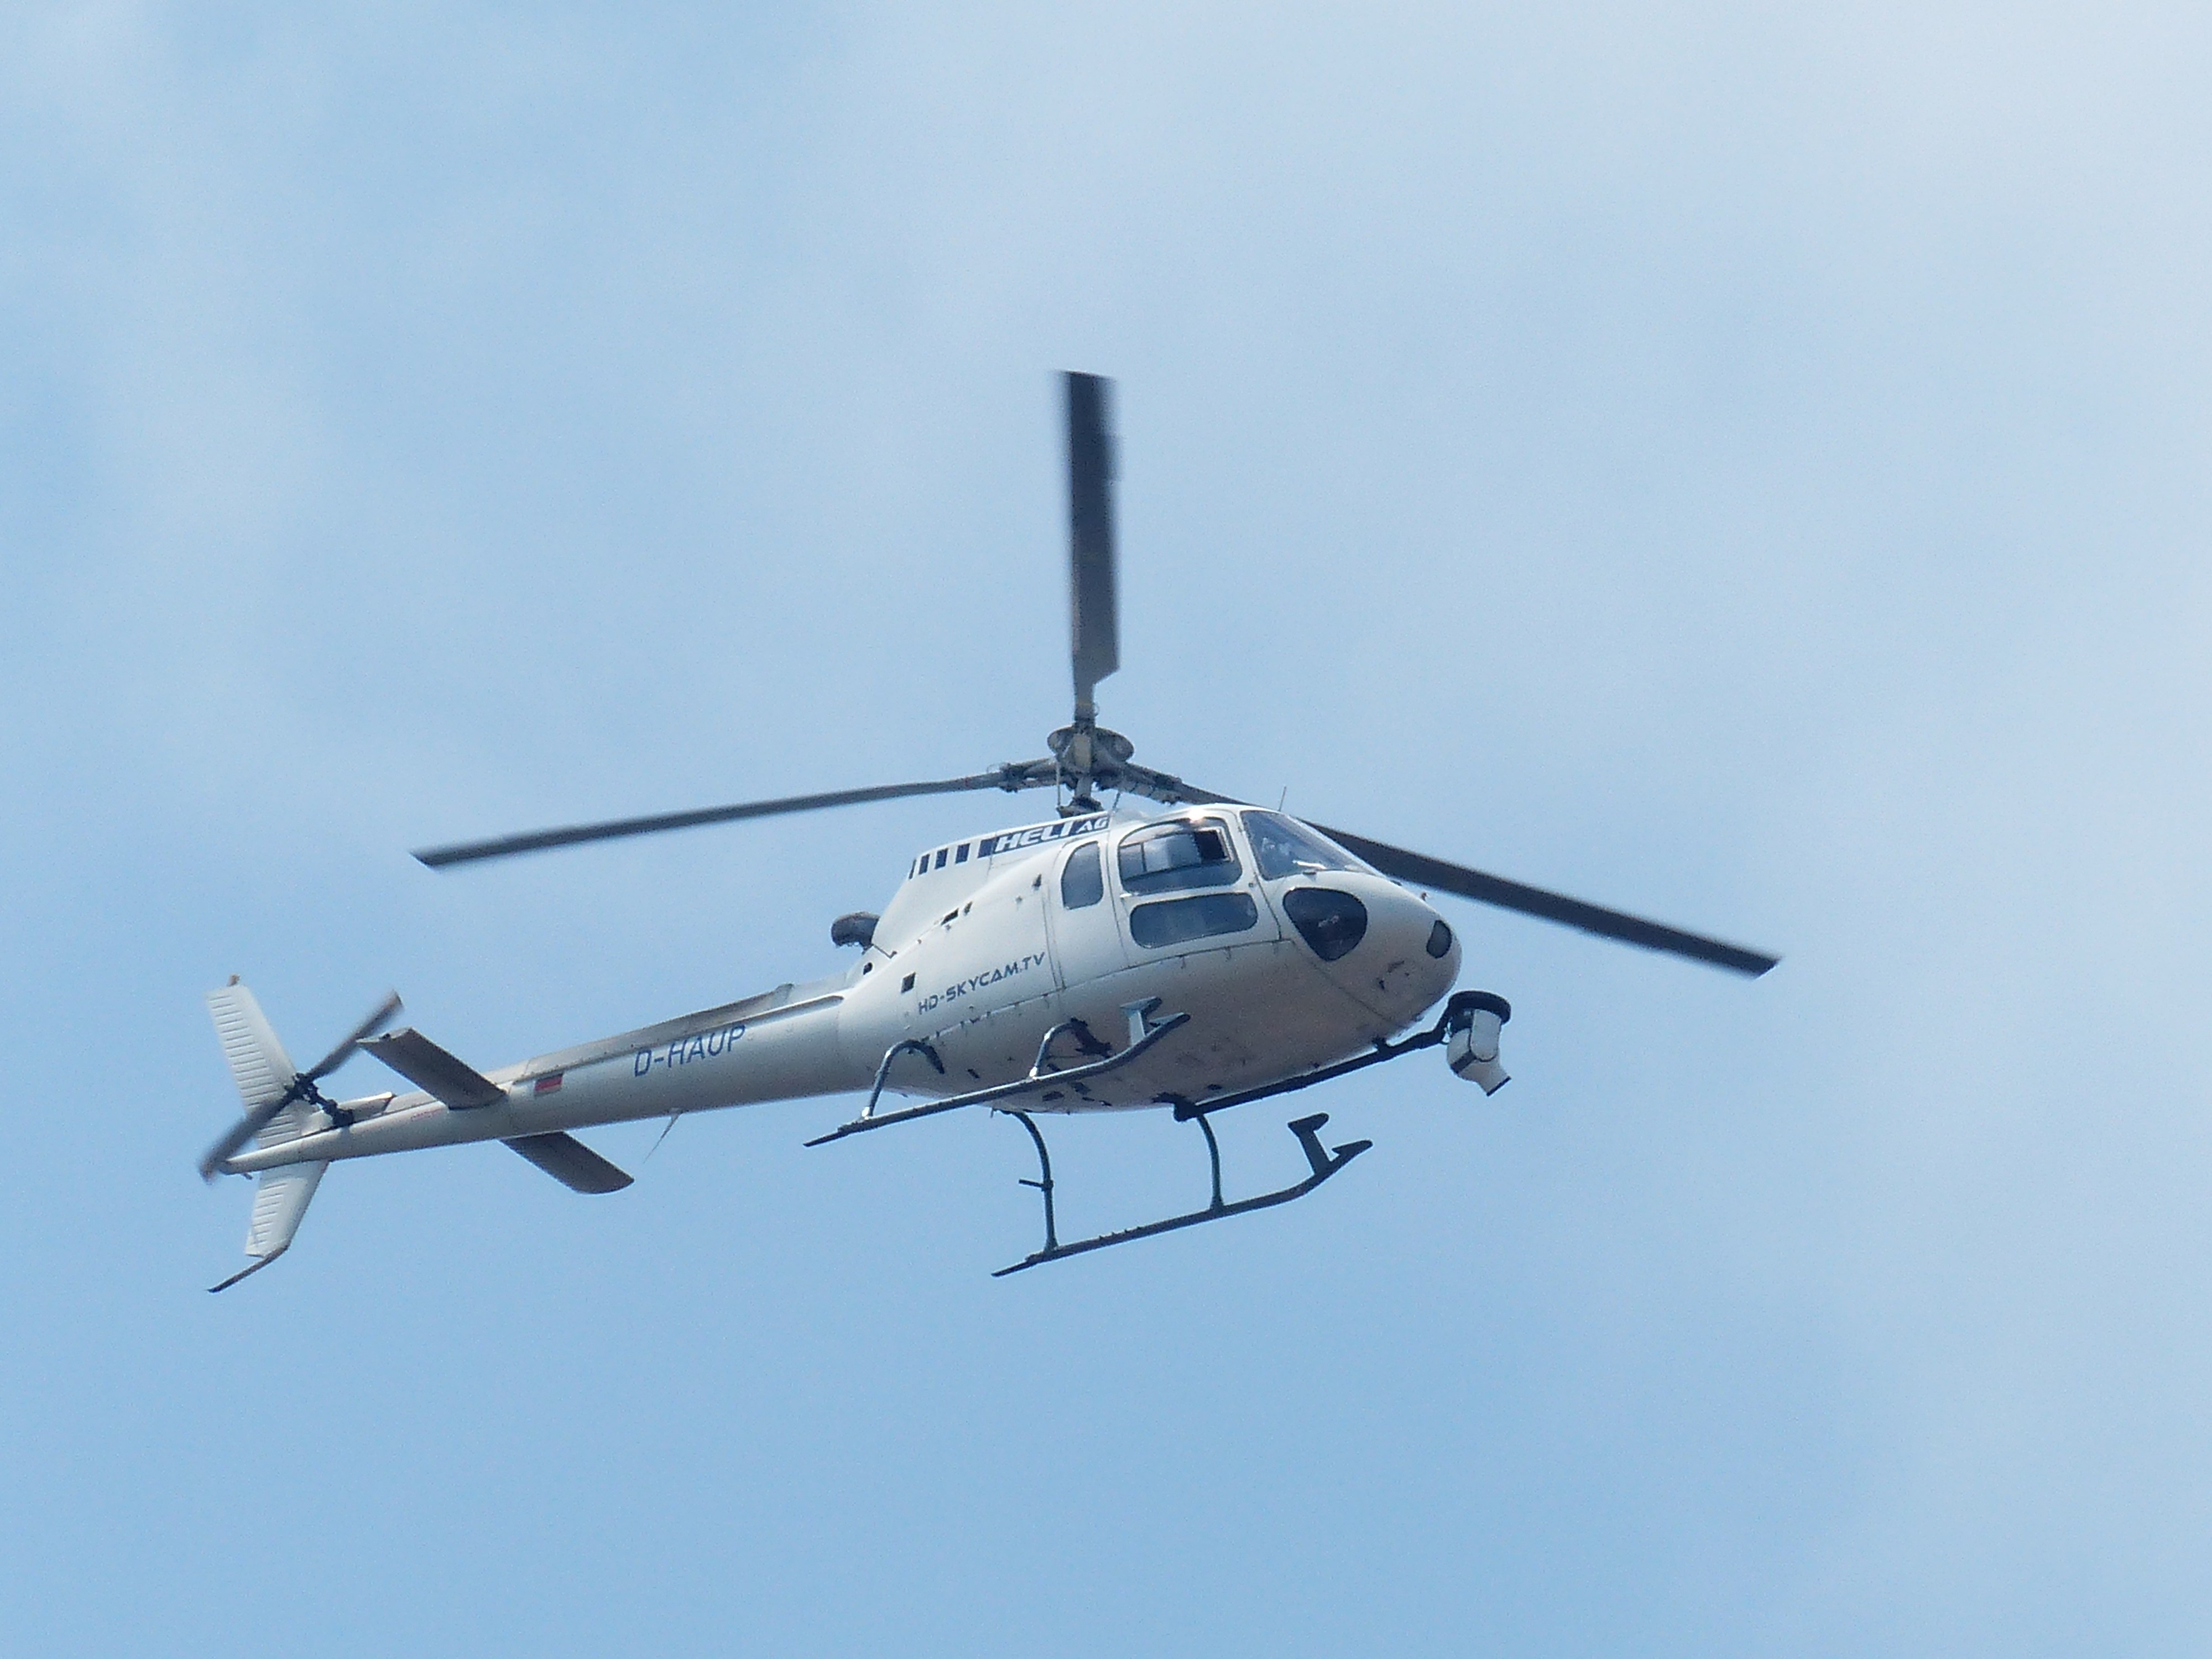
sky, camera, air, fly, airplane, aircraft, vehicle, aviation, flight, helicopter, security, police, nsa, rotor, monitoring, search, forces, rotorcraft, surveillance camera, personal protection, air force, state security, air monitoring, helicopter rescue, mode of transport, aerospace engineering, helicopter rotor, military helicopter